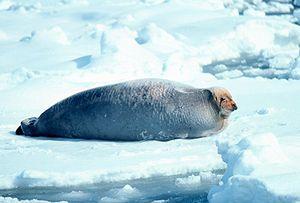
Voici la liste des espèces mammifères signalées en Chine. Il y a 495 espèces de mammifères en Chine, dont 13 sont en danger critique d'extinction, 24 sont en danger, 47 sont vulnérables, et 7 sont quasi menacées. Trois des espèces listées pour la Chine sont considérées comme éteintes.